Cathedral Basilica of St. Francis of Assisi (Santa Fe)

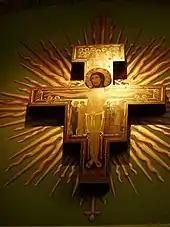

La Conquistadora Chapel occupies the north transept of the cathedral and is the oldest part of the building, having been incorporated from the previous "Parroquia". It was built around 1717, about the same time San Miguel Mission was being rebuilt, and shares similar features. The chapel houses La Conquistadora, a wooden Madonna which was brought to New Mexico by Alonso de Benavides in 1626. The statue was removed in 1680 when the Spanish fled the Pueblo Revolt and then returned in 1693 during the Reconquista, when it was given the name "La Conquistadora".